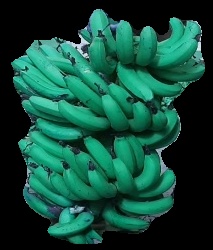
Variety: pachbale
Grade: grade3